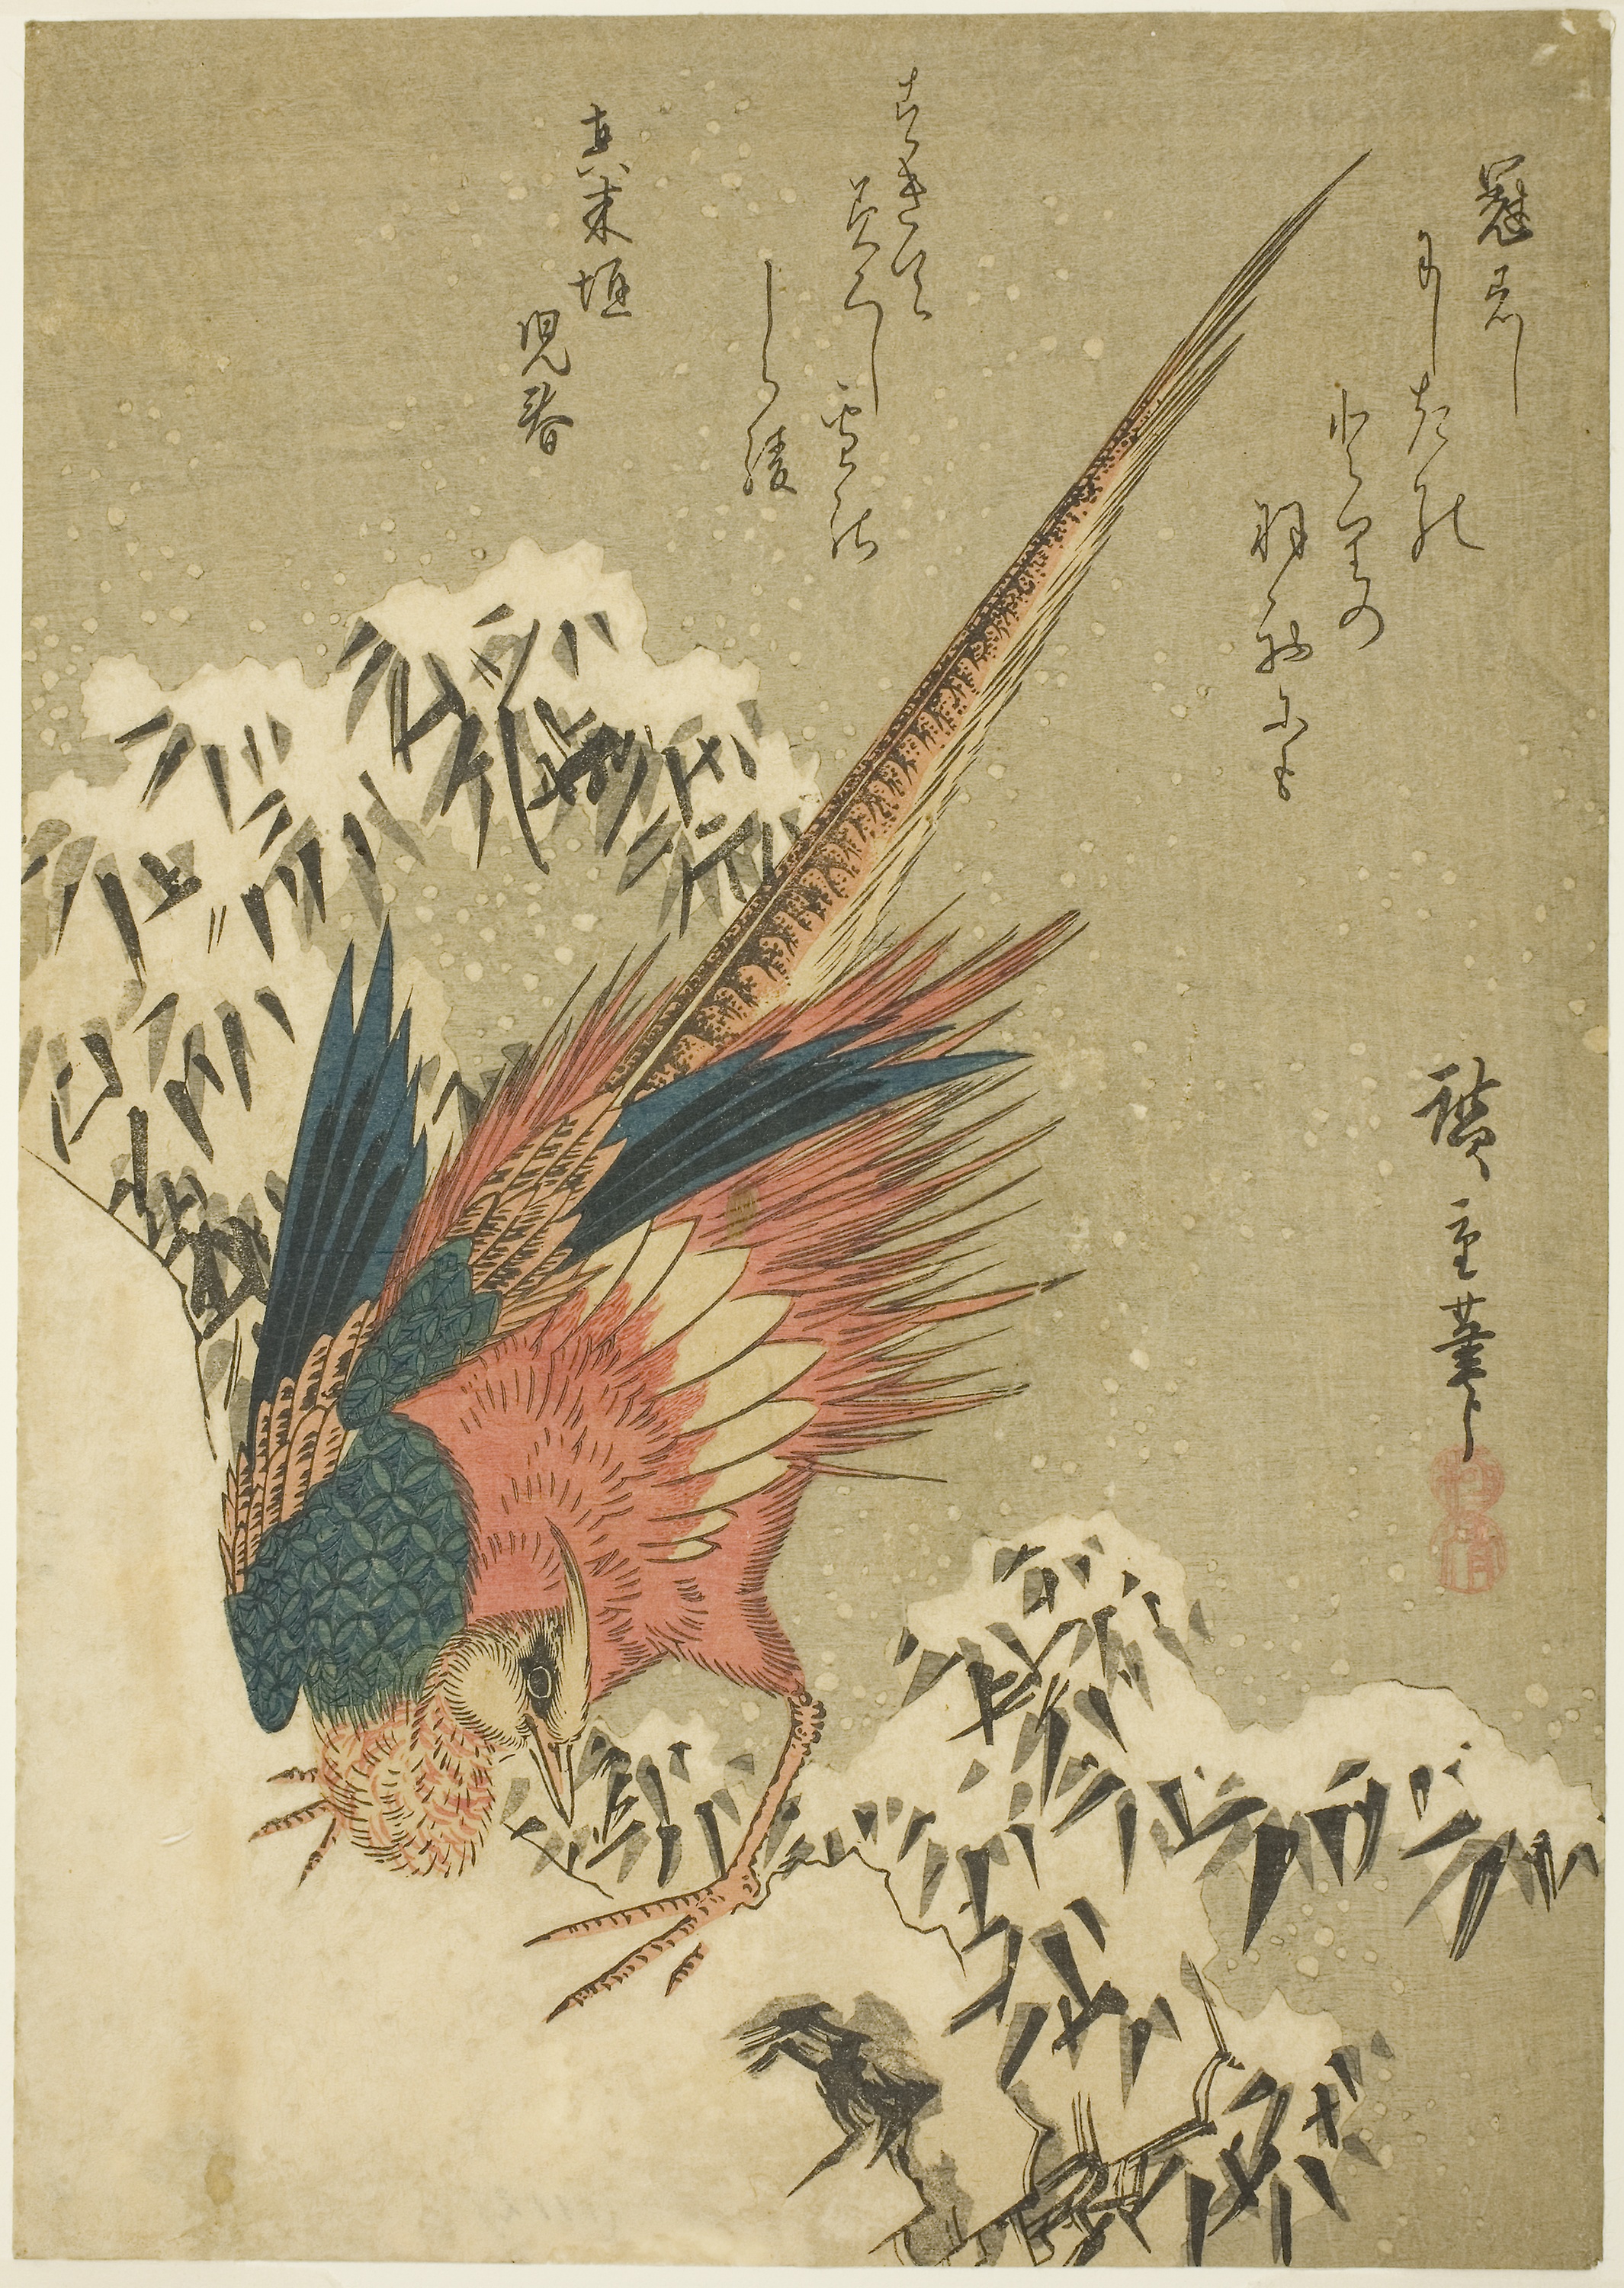
botany, bird, illustration, pheasant, wing, printmaking, plant, feather, falconiformes